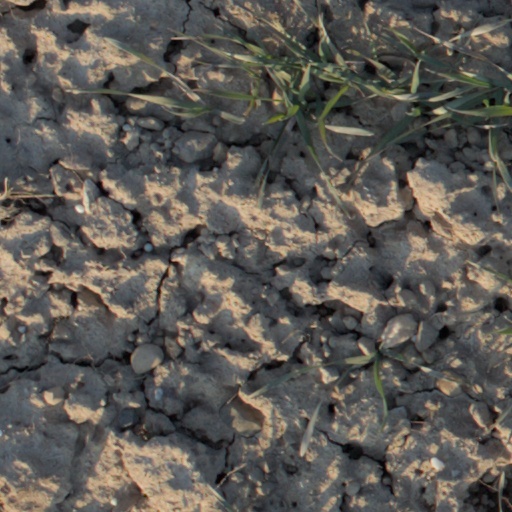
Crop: wheat